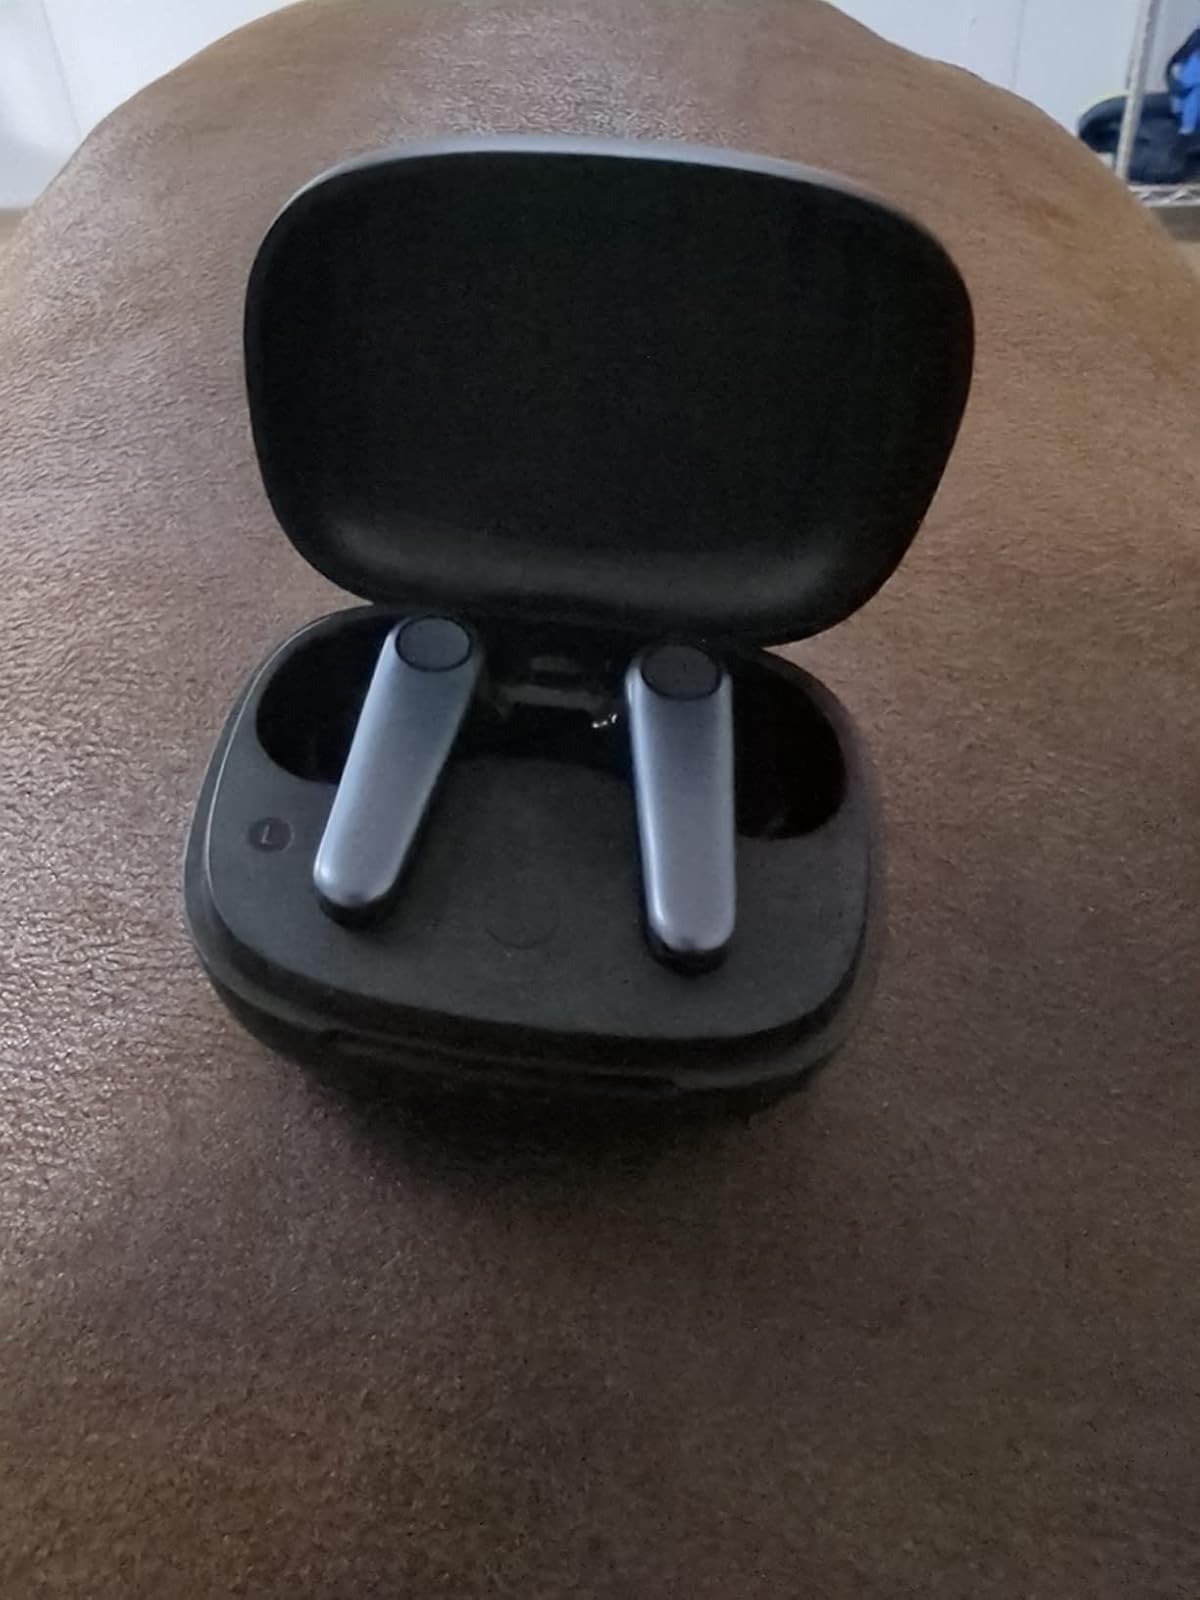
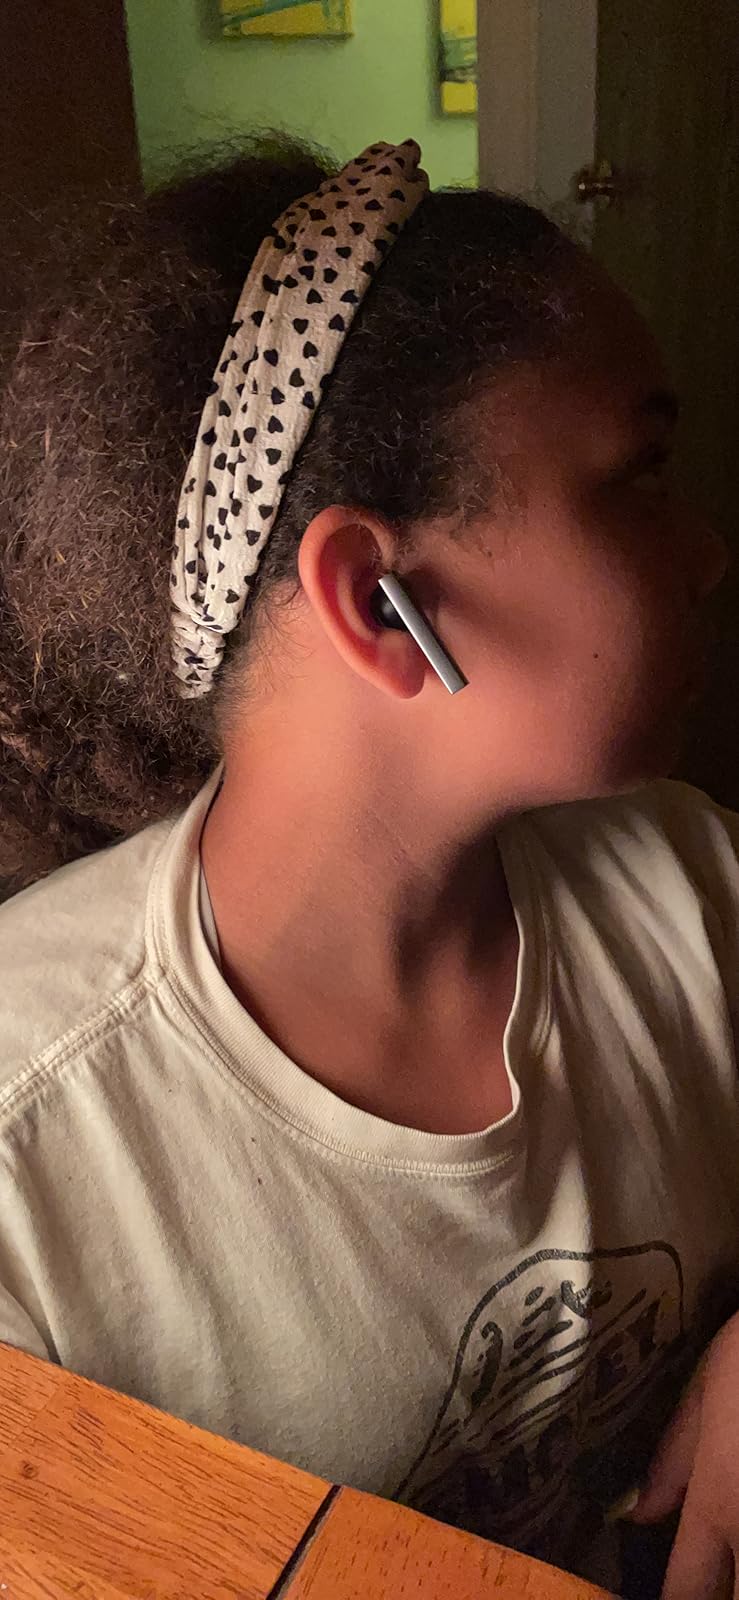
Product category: earbuds
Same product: no